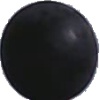
Label: Grape Blue 1